Chiswell Langhorne

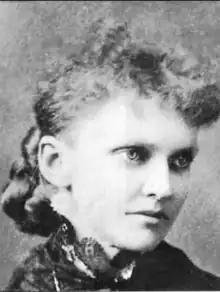
Langhorne's wife, Nancy Witcher Keene.

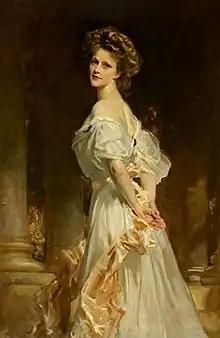
Langhorne's daughter, Nancy, Lady Astor.

In 1864, while the Civil War was still in progress, Langhorne married sixteen-year-old Nancy Witcher "Nanaire" Keene (1848–1903). Together, they had a total of eleven children; eight of whom survived childhood (three children, John, Mary, and Chiswell Jr., were born and died in infancy between 1870 and 1872), including: